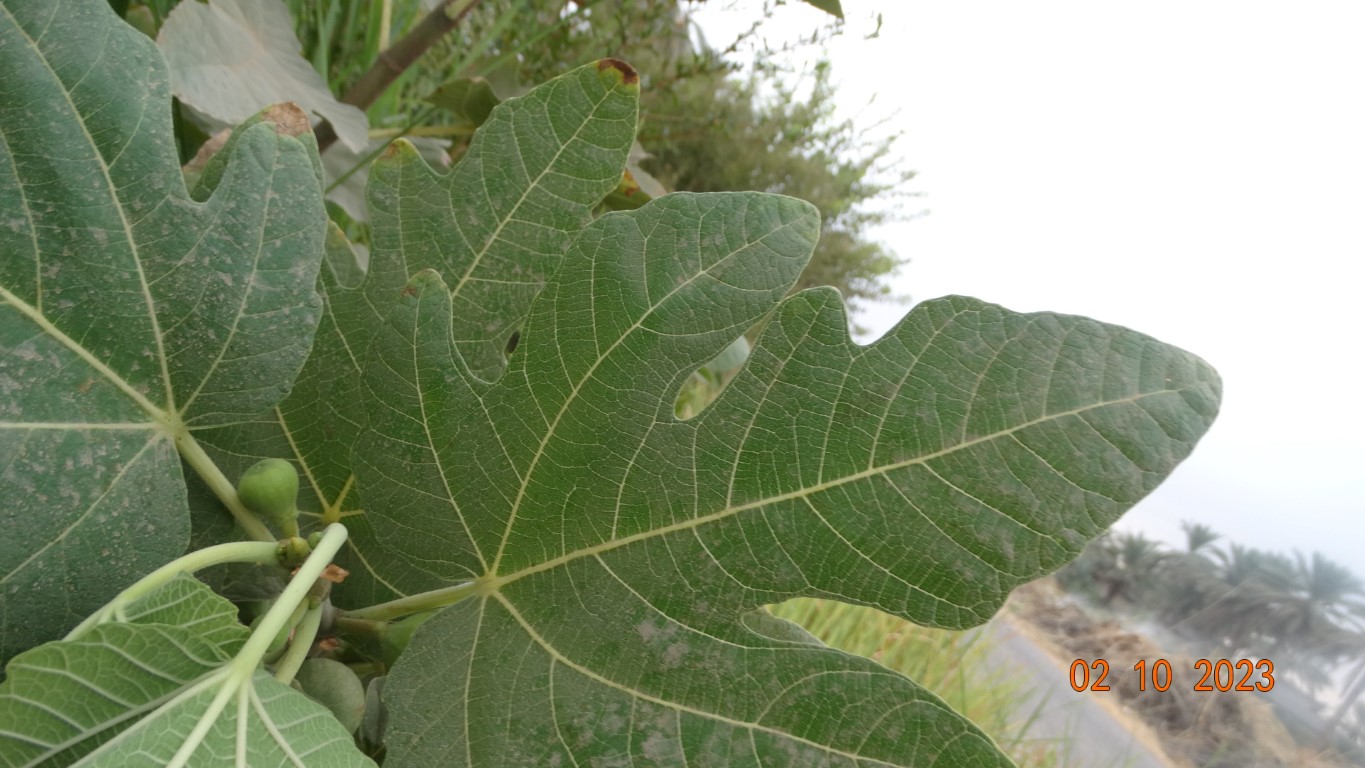
Label: healthy